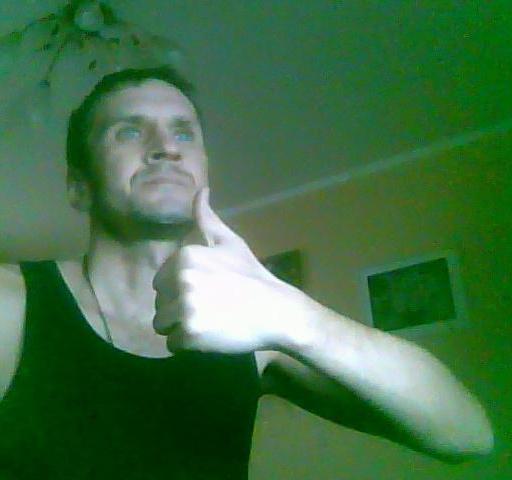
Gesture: like